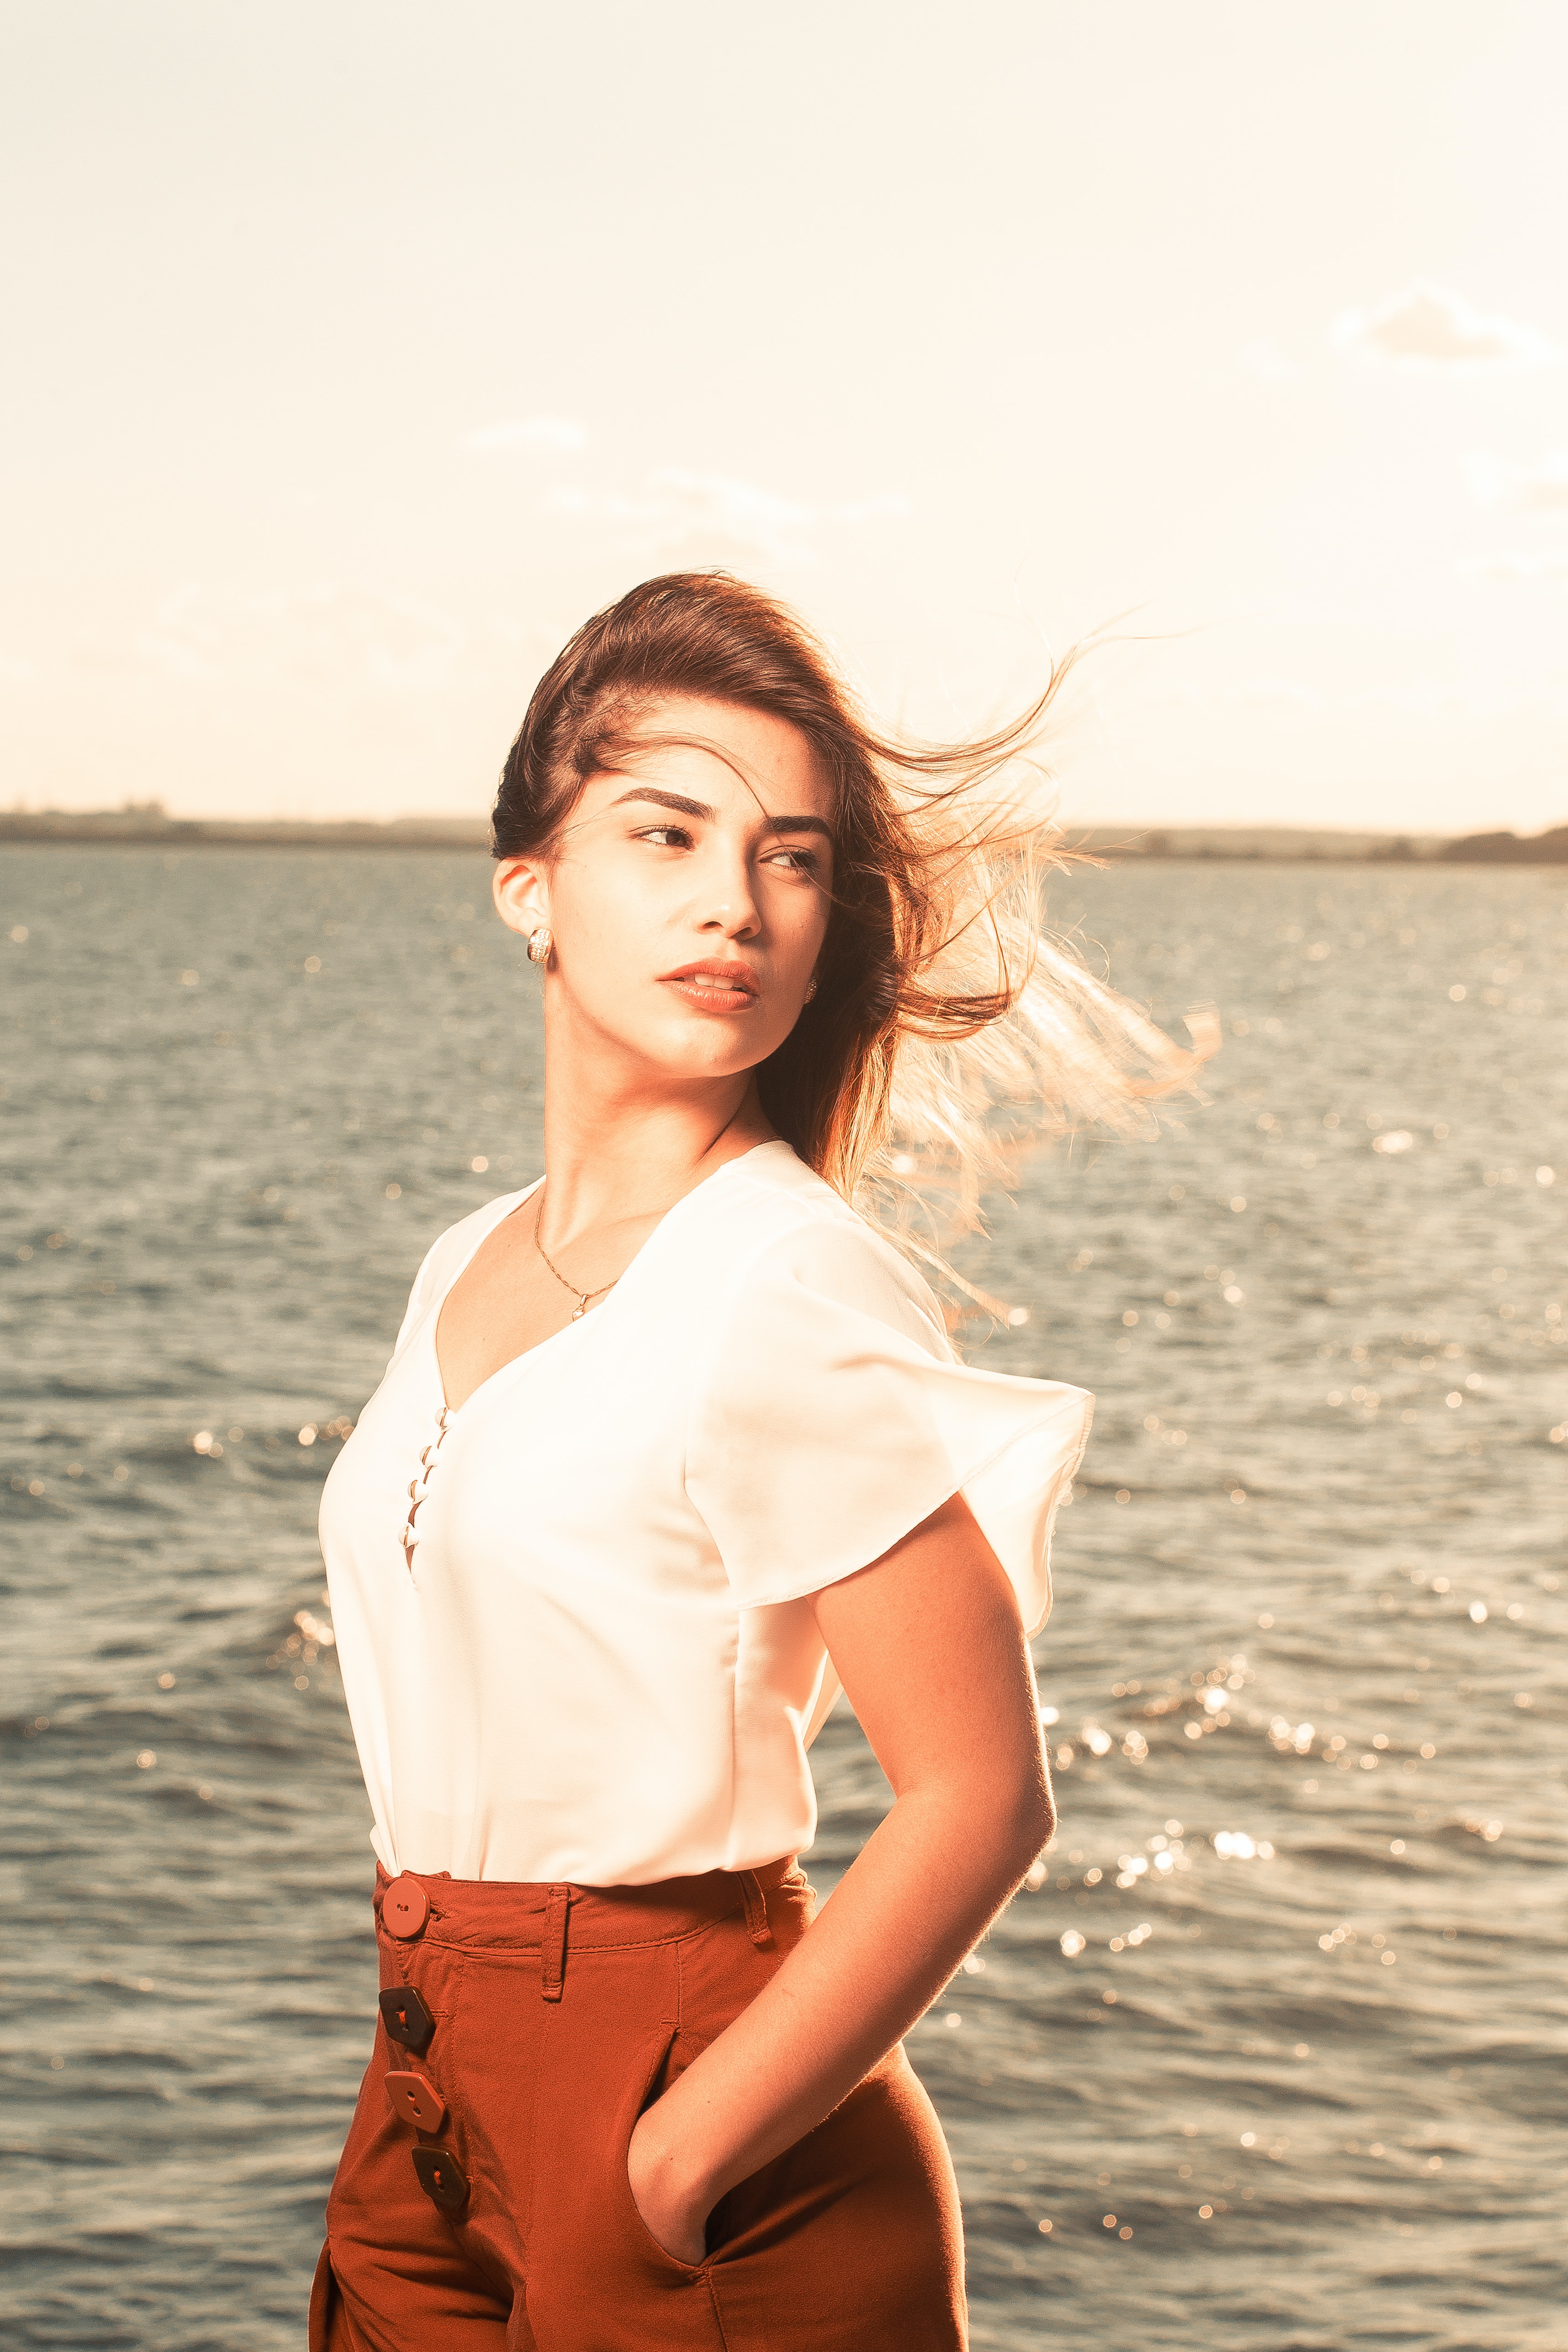
woman, water, lip, sky, eye, muscle, People in nature, flash photography, fashion, neck, sleeve, happy, waist, thigh, lake, beauty, trunk, fashion design, street fashion, human leg, fashion model, formal wear, brown hair, abdomen, jewellery, belt, horizon, landscape, chest, ocean, sitting, beach, portrait photography, vacation, leisure, top, fun, photo shoot, coast, portrait, reflection, necklace, sea